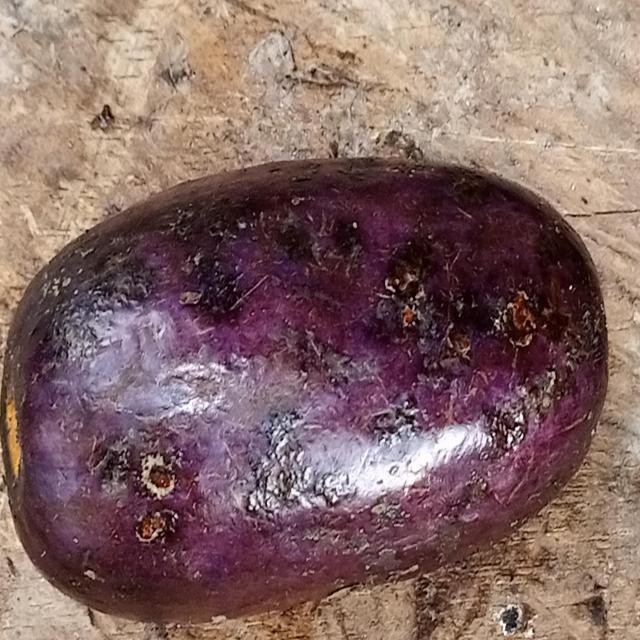
Plum grade: spotted